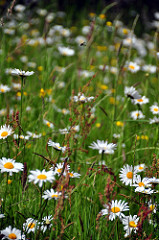
Flower: daisy